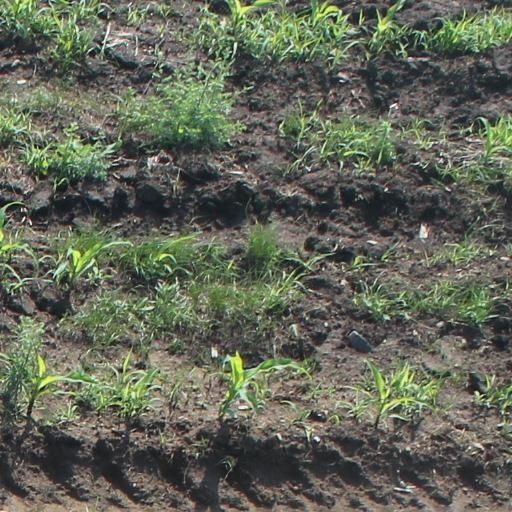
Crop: maize; corn